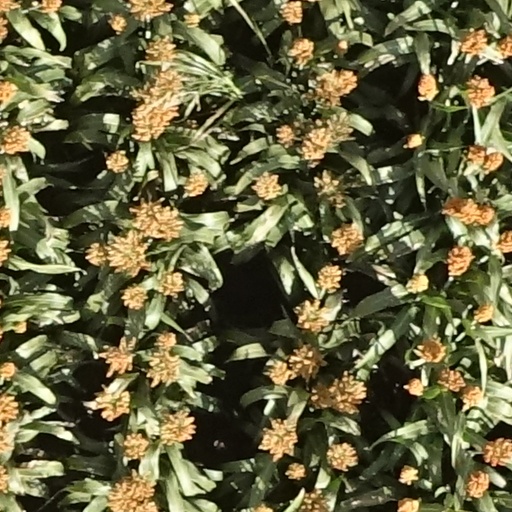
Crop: sorghum